Darwen Aldridge Community Academy

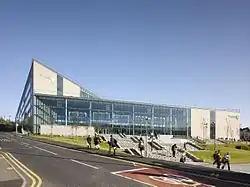
The academy seen from Redearth Road

Darwen Aldridge Community Academy (DACA) is a secondary school and sixth form with academy status in the Blackburn with Darwen borough of Lancashire, England. It specialises in entrepreneurship and is part of the Aldridge Education Multi Academy Trust.